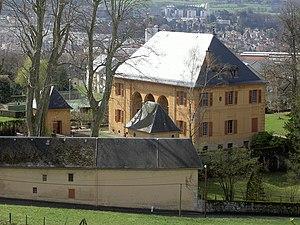
Le château de Caramagne, sur les hauteurs de Chambéry.
Chambéry est une commune française située dans le département de la Savoie en région Auvergne-Rhône-Alpes.
Le château de Caramagne est un château privé situé en France sur la commune de Chambéry, dans le département de la Savoie en région Auvergne-Rhône-Alpes.
Ce tableau présente la liste de tous les monuments historiques classés ou inscrits dans la ville de Chambéry, Savoie, en France.